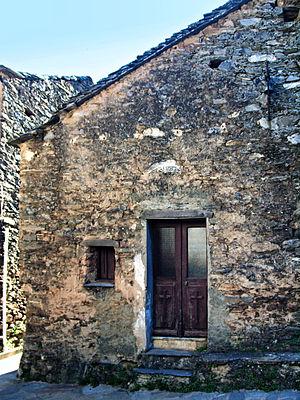
Penta-Acquatella est une commune française située dans la circonscription départementale de la Haute-Corse et le territoire de la collectivité de Corse. Le village appartient à la piève de Casacconi, en Castagniccia.